Savitzky–Golay filter

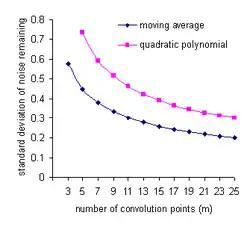
Effect of smoothing on data points with uncorrelated noise of unit standard deviation

For example, If the noise in all data points is uncorrelated and has a constant standard deviation, "σ", the standard deviation on the noise will be decreased by convolution with an "m"-point smoothing function to